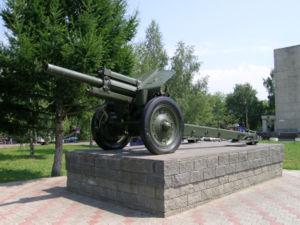
L'Obusier 122 mm M1938 est un obusier soviétique de la Seconde Guerre mondiale et de la Guerre froide. Fabriqué en série de 1939 à 1955, il a été jusqu'à aujourd'hui utilisé dans de nombreuses guerres importantes et autres conflits militaires de la moitié à la fin du XXᵉ siècle. Il a été le premier canon fabriqué en série pour être monté sur le canon automoteur SU-122 durant la Seconde Guerre mondiale. Selon certains experts en artillerie, le M30 fait partie des meilleurs canons soviétiques du milieu du XXᵉ siècle. L'équipement de l'artillerie de l'Armée rouge avec les canons M30 a joué un rôle majeur dans la défaite du Troisième Reich.
L'Armée populaire lao est le nom officiel des forces armées du Laos. Elle consiste en une armée de terre, une armée de l'air et une marine. Le commandant en chef en est le président Choummaly Sayasone depuis 2006. Ses quartiers-généraux sont situés à Vientiane.
Les forces terrestres libanaises sont la composante terrestre des forces armées libanaises, c'est-à-dire la composante de l'armée libanaise combattant principalement au sol.